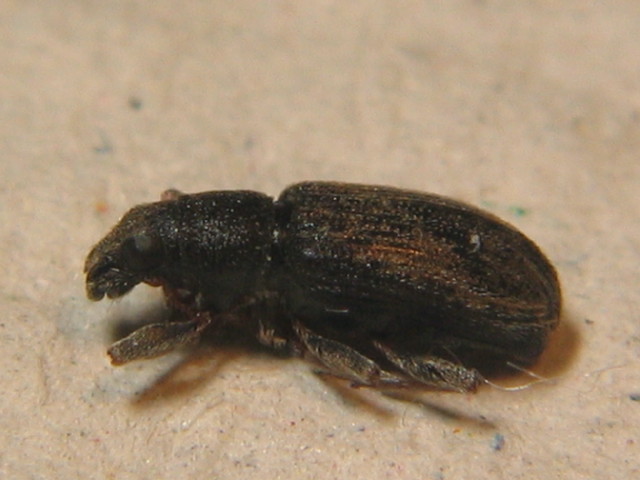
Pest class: pea_leaf_weevil